Front crawl

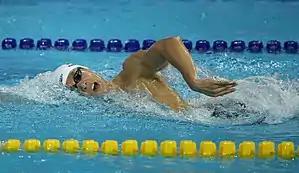
Swimmer breathing during front crawl

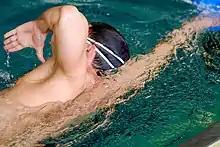
Front crawl stroke training

The front crawl or forward crawl, also known as the Australian crawl or American crawl, is a swimming stroke usually regarded as the fastest of the four front primary strokes. As such, the front crawl stroke is almost universally used during a freestyle swimming competition, and hence freestyle is used metonymically for the front crawl. It is one of two long axis strokes, the other one being the backstroke. Unlike the backstroke, the breaststroke, and the butterfly stroke, the front crawl is not regulated by World Aquatics. Hence, in "freestyle" competitive swimming events, any stroke or combination of strokes is permissible. This style is sometimes referred to as the Australian crawl although this can sometimes refer to a more specific variant of front crawl.